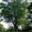
Label: maple_tree